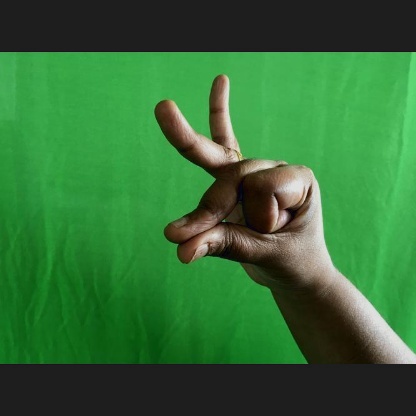
Mudra: Bramaram